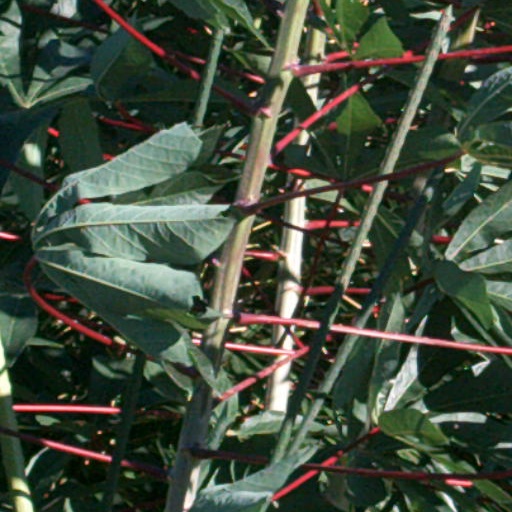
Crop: cassava